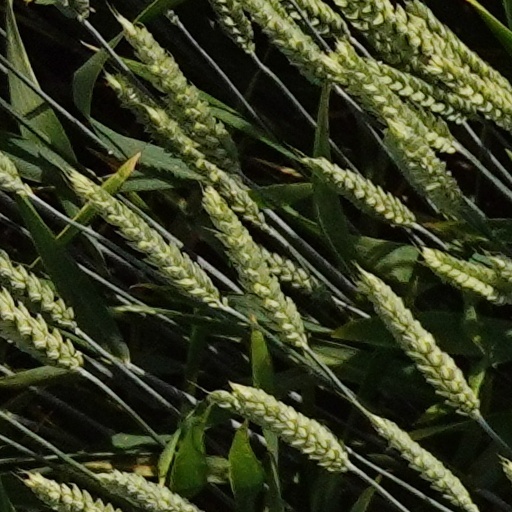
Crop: wheat